Bunsen burner

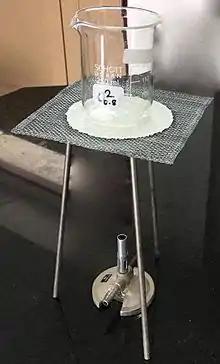
A Bunsen burner situated below a tripod

If the collar at the bottom of the tube is adjusted so more air can mix with the gas before combustion, the flame will burn hotter, appearing blue as a result. If the holes are closed, the gas will only mix with ambient air at the point of combustion, that is, only after it has exited the tube at the top. This reduced mixing produces an incomplete reaction, producing a cooler but brighter yellow, which is often called the "safety flame" or "luminous flame". The yellow flame is luminous due to small soot particles in the flame, which are heated to incandescence. The yellow flame is considered "dirty" because it leaves a layer of carbon on whatever it is heating. When the burner is regulated to produce a hot, blue flame, it can be nearly invisible against some backgrounds. The hottest part of the flame is the tip of the inner flame, while the coolest is the whole inner flame. Increasing the amount of fuel gas flow through the tube by opening the needle valve will increase the size of the flame. However, unless the airflow is adjusted as well, the flame temperature will decrease because an increased amount of gas is now mixed with the same amount of air, starving the flame of oxygen.